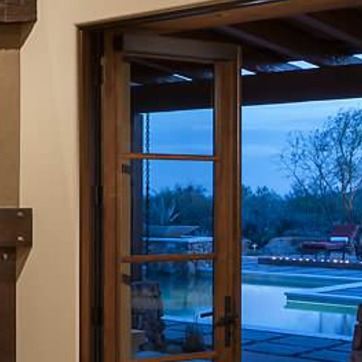
Material: glass